Atlantic Plain

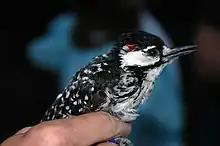
The red-cockaded woodpecker was once a widespread, signature species across the Atlantic Plain.

Some of these species' ranges may extend into the longleaf pine woodlands and savannas of the Gulf Plain.